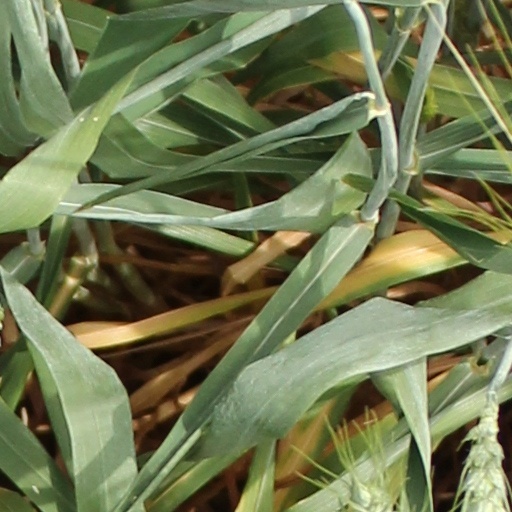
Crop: wheat